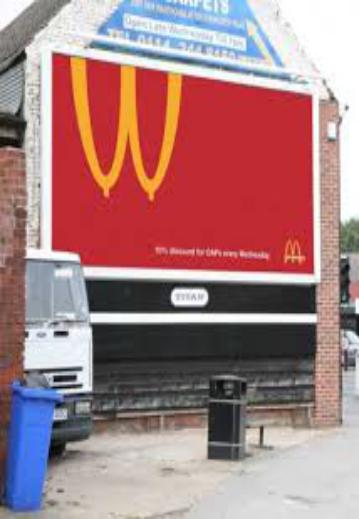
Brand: mcdonalds
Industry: Food